Reach for the Sky (2001 film)

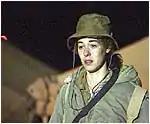

Reach for the Sky is a 2001 Israeli documentary film which follows a group of young Israelis as they struggle to become pilots in their nation's army. But after all that they go through, only some will enjoy the honor of wearing those wings. The rest will be ordinary soldiers. After the six days are over, they sit the young soldiers down, and in a frank tone the leading officer reads off everyone's names, telling them bluntly whether they passed or failed.